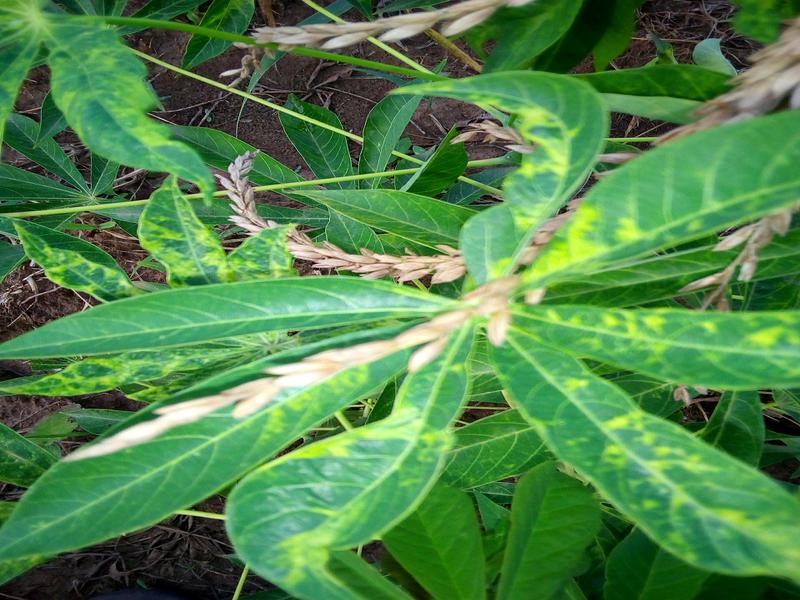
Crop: cassava
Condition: mosaic_disease